Counselor at Crime

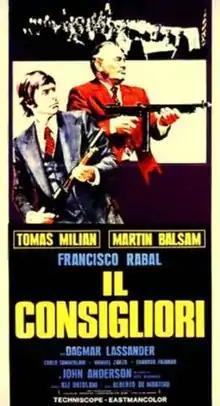

Counselor at Crime (also known as "The Counsellor") is a 1973 Italian-Spanish crime film directed by Alberto De Martino and starring Tomas Milian, Martin Balsam and Francisco Rabal.